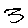
Label: 3